Douglas Orr

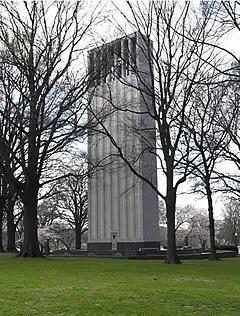
Robert A. Taft Memorial, Washington, D.C.

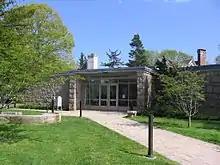
The Willoughby Wallace Memorial Library

Douglas William Orr (March 25, 1892 – July 29, 1966) was an American architect based in New Haven, Connecticut.